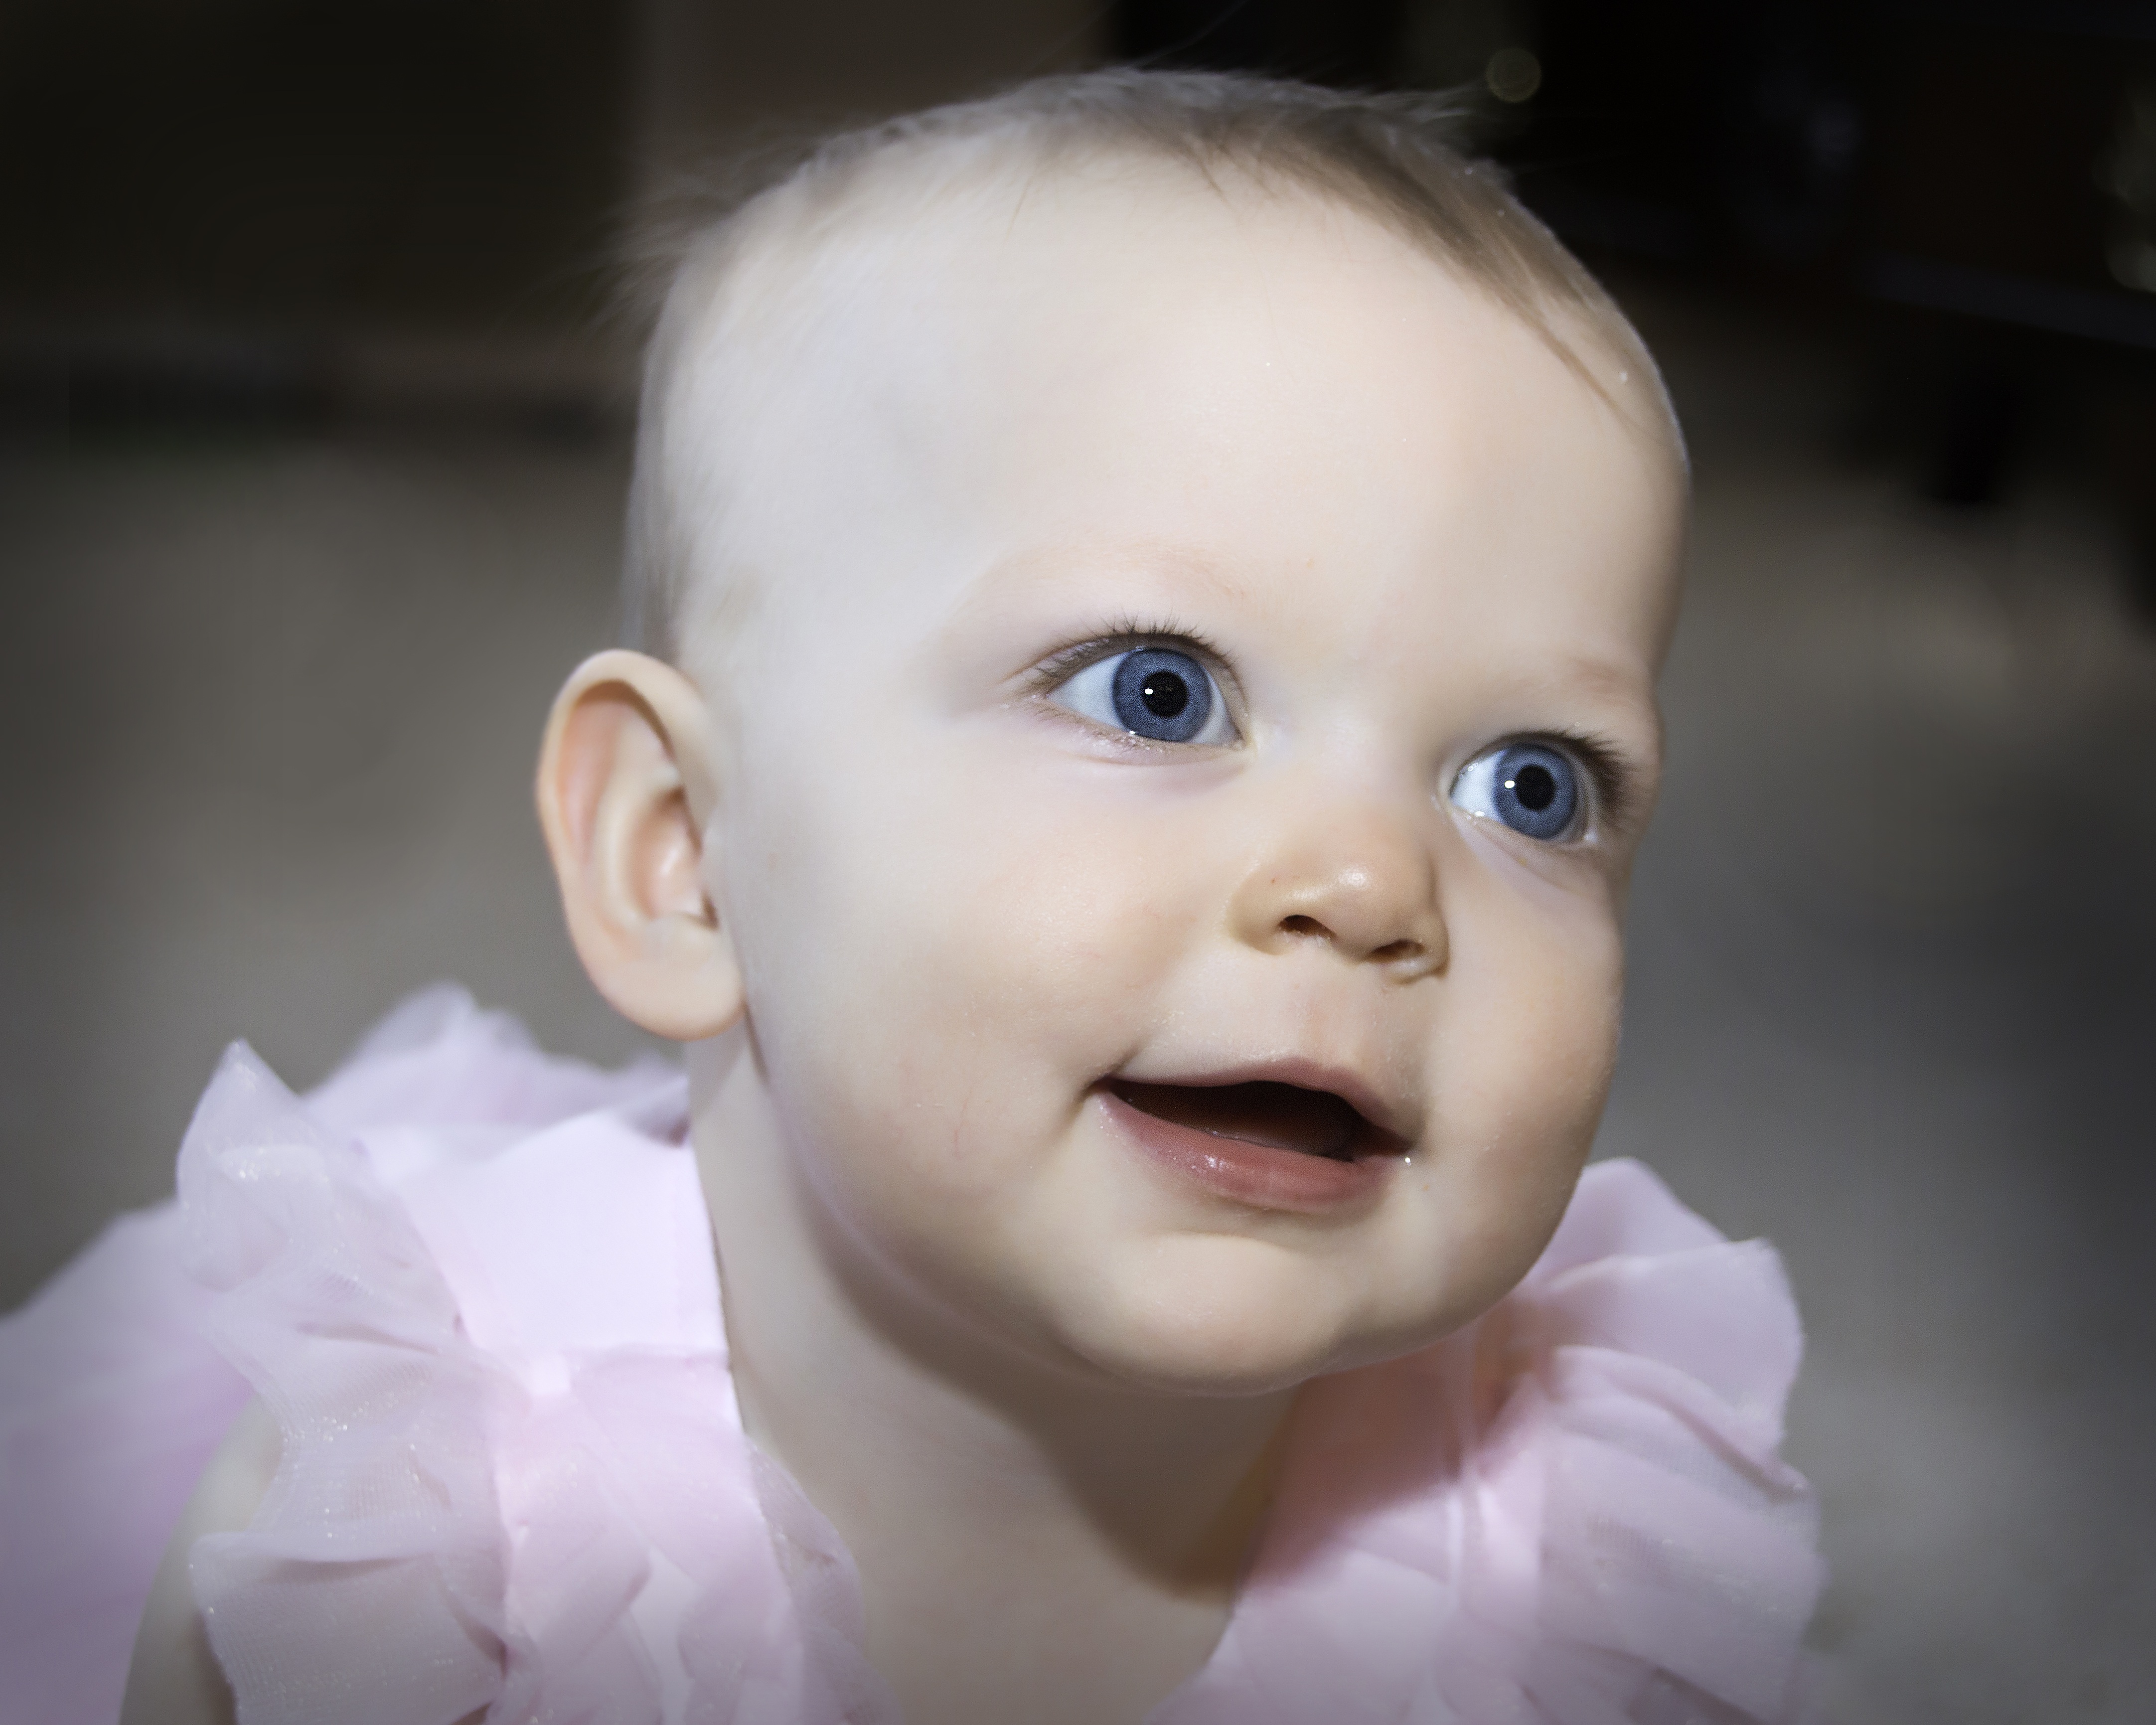
person, girl, white, photography, sweet, cute, portrait, child, baby, facial expression, smile, close up, human body, face, family, eyes, happy, infant, toddler, eye, head, skin, beauty, organ, emotion, portrait photography